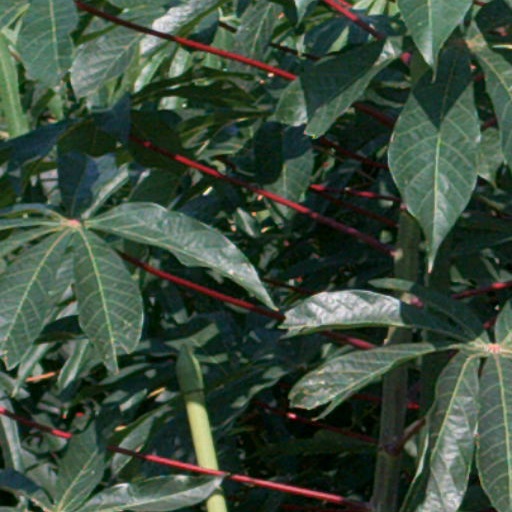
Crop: cassava